List of butterflies of China (Papilionidae)

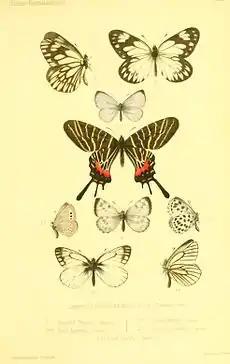
"Bhutanitis thaidina" in Charles Oberthür's "Études d'entomologie: Lépidoptères de Chine" (1876)

This is a list of the butterflies of China belonging to the family Papilionidae and an index to the species articles. This forms part of the full list of butterflies of China. 371 species or subspecies of Papilionidae are recorded from China.